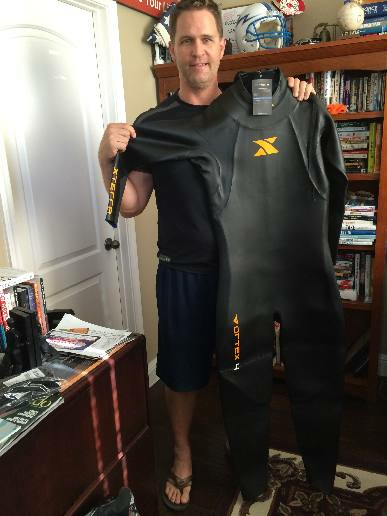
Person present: Yes